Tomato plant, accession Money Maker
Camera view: tilt-top (135 deg); turntable rotation: 30 degrees
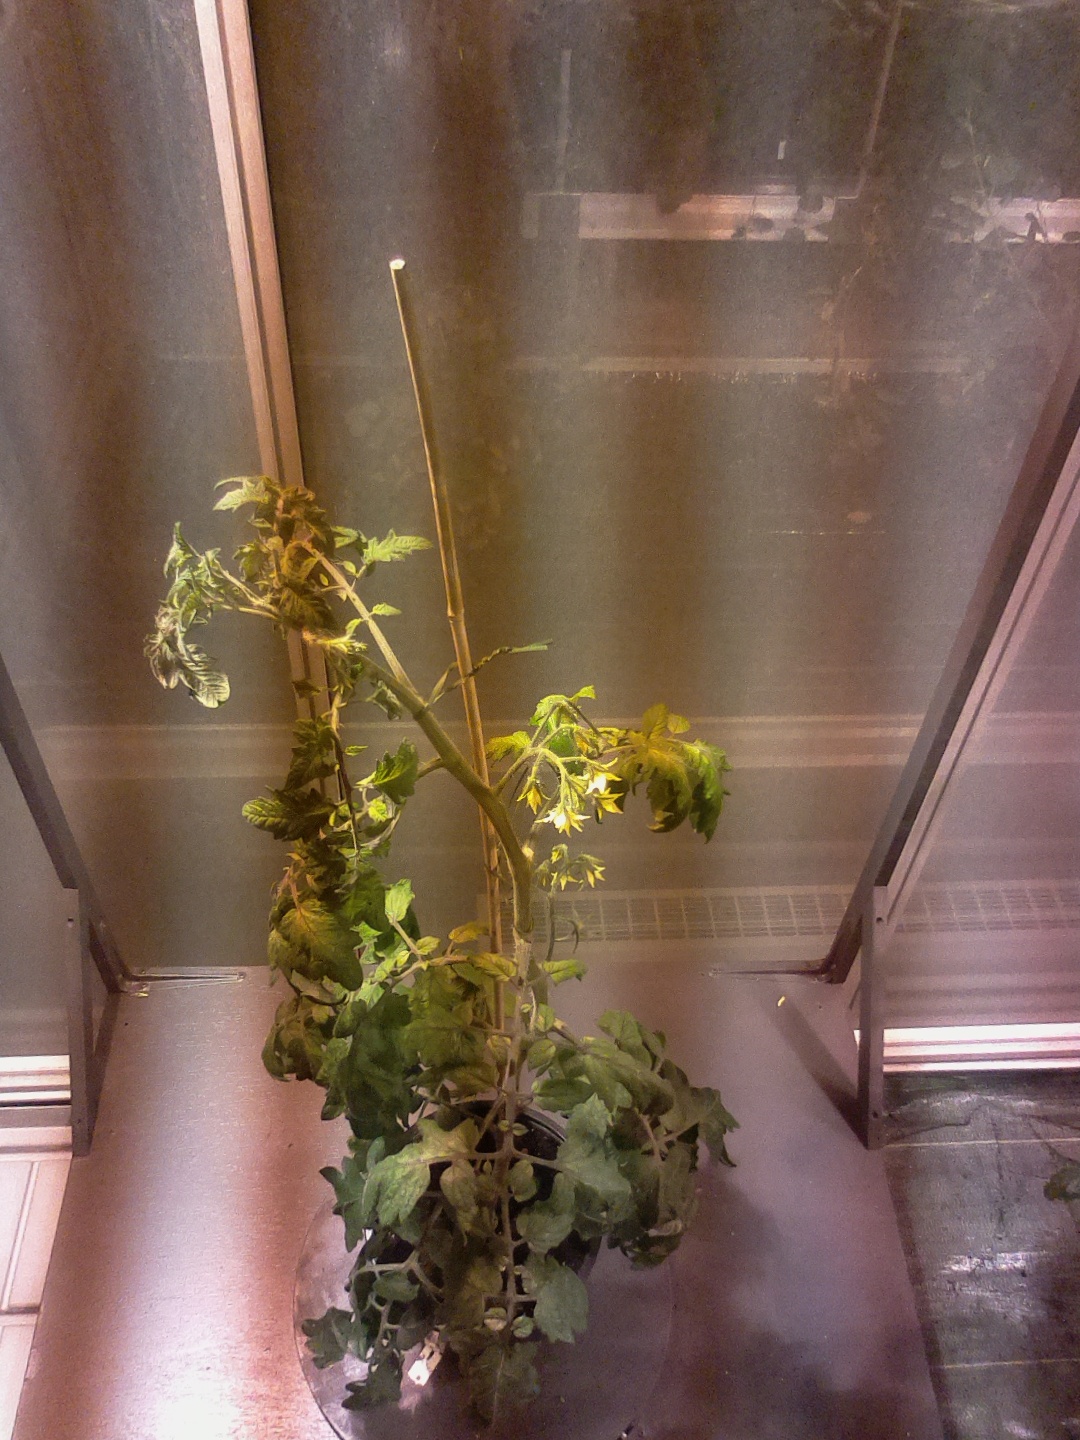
BBCH growth stage 70: Fruits at the main stem or branches visibles